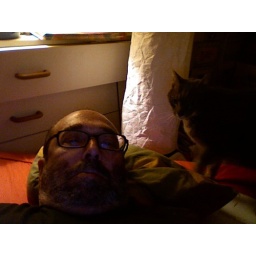
Photobooth portraits of me and my cat in bed